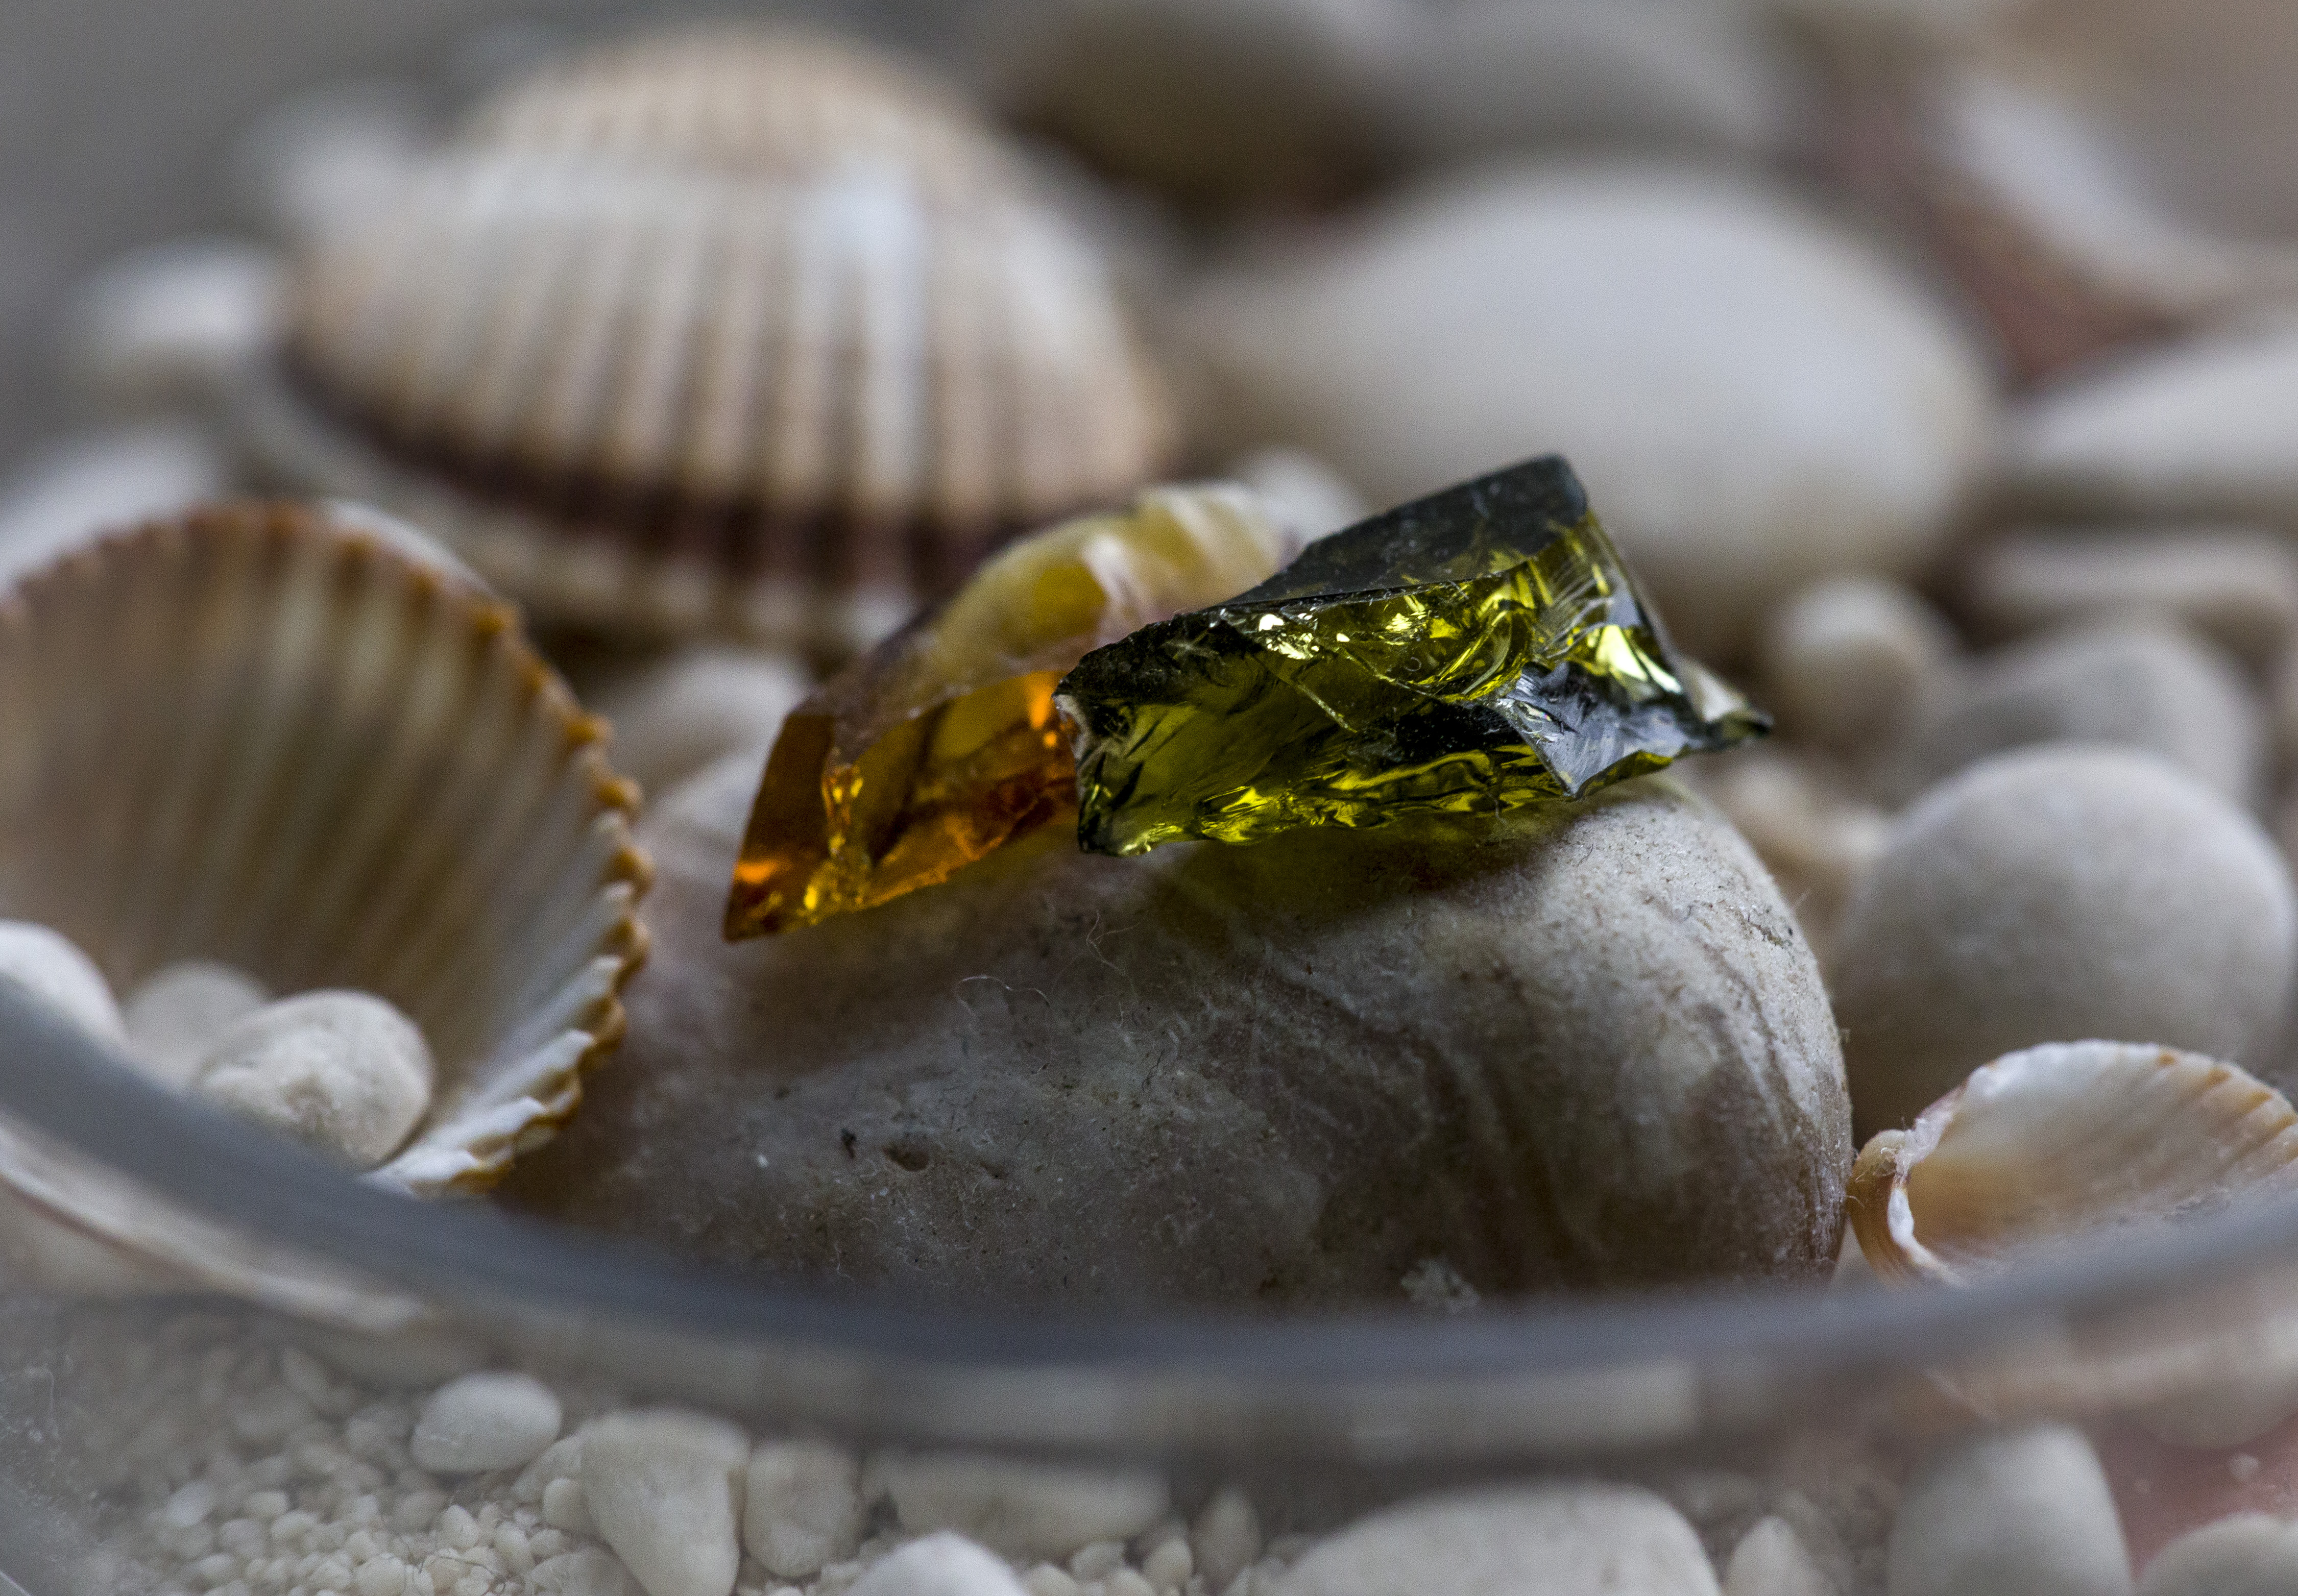
glass, green, mussels, crystal, beautiful, shine, secret, ocean, bivalve, clam, natural material, shell, shellfish, molluscs, close up, cockle, macro photography, still life photography, seafood, pebble